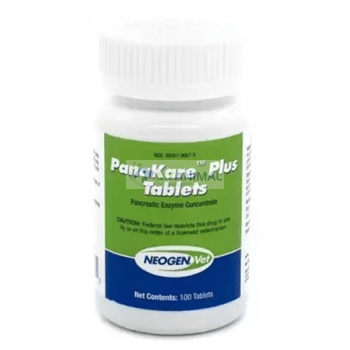
Neogen®Vet PanaKare™ Digestive Aids Plus Tablets for Dogs Cats
Neogen®Vet PanaKare™ Digestive Aids Plus Tablets for Dogs Cats This is a specialty supplement specific for patients with pancreatic insufficiency. Regular reviews should be carried out with your veterinarian to check on pancreatic function. EXP : 10/11/25 PanaKare™ Plus is for use as a digestive aid in replacement therapy in dogs and cats where digestion of proteins, carbohydrates, and fats is inadequate due to exocrine pancreatic insufficiency (EPI). PanaKare contains pancreatic enzymes which help to digest fat, protein and sugars. It is mixed with food prior to each meal. Contain : Lipase 9,000 USP units Protease 57,000 USP units Amylase 64,000 USP units Dosage : Dose is administered before each meal. Estimate dose according to the severity of the condition and weight of the animal. Dogs: 2 - 3 tablets Cats: 1/2 - 1 tablet Administer before each meal. Precautions : Some pets may exhibit reactions, such as allergic reaction (difficulty breathing; swelling of the lips, tongue or face; hives), diarrhea or loose stool. If you observe any of these side effects, contact your veterinarian as soon as possible Package Size : 100 tablets per bottle
Brand: Neogen
Category: Animals & Pet Supplies > Pet Supplies > Pet Vitamins & Supplements > Probiotics